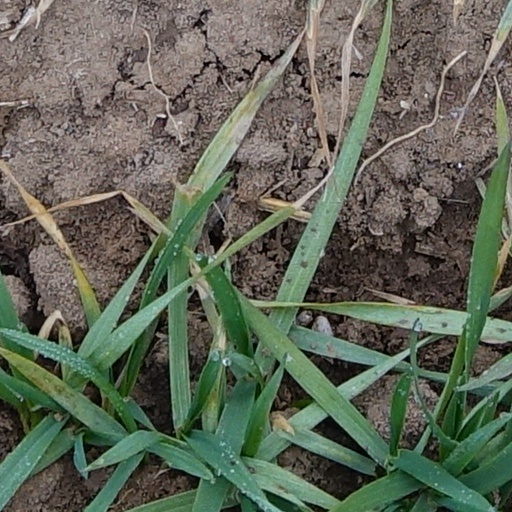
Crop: wheat